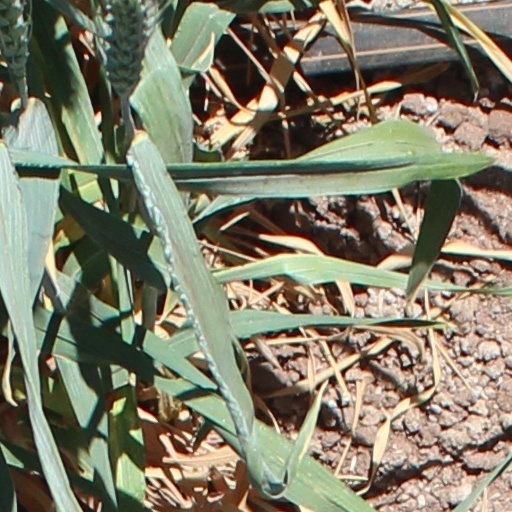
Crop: wheat